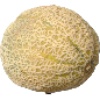
Label: Cantaloupe 2